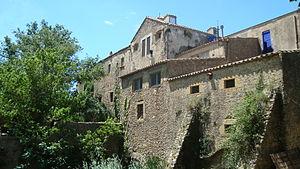
Pals est une commune espagnole de Catalogne, située en province de Gérone, dans la comarque de Baix Empordà